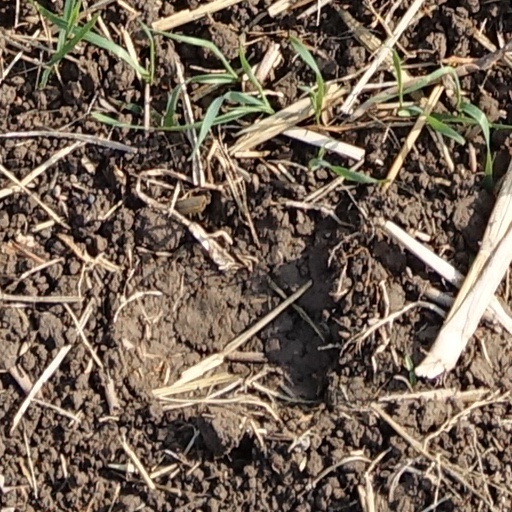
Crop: wheat